Fritz Pfleumer

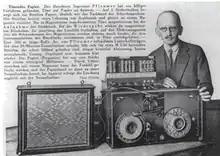
Fritz Pfleumer, with his magnetic tape machine (1931)

Pfleumer developed a process for putting metal stripes on cigarette papers and reasoned that he could similarly coat a magnetic stripe to be used as an alternative to wire recording.